Bréguet 19

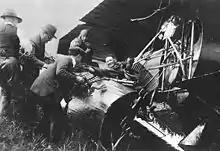
Breguet Bre.19 No.3 flown by French aviator Georges Pelletier d'Oisy crashed at Shanghai on 20 May 1924, during Pelletier d'Oisy's Paris to Tokyo flight, which was completed in Breguet Bre.14A2 No.2097

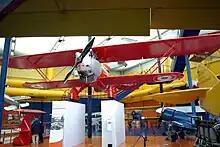
"Point d'Interrogation" at the Musée de l'Air et de l'Espace at le Bourget airport

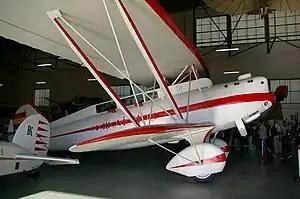
A replica of the "Cuatro Vientos" in the "Museo del Aire" at Cuatro Vientos Air Base, Madrid, Spain

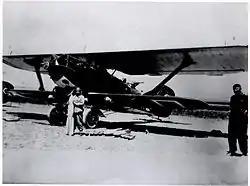
Sabiha Gökçen holding a bomb before the bombardment mission over Dersim with her Breguet 19.

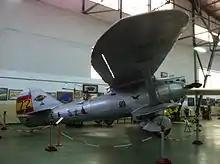
The "Jesús del Gran Poder", a special version of the Breguet 19 that flew to Brazil from Spain in 1929

In total, more than 2,000 Breguet 19s were manufactured in France, and about 700 license-built by Spanish CASA, Japanese Nakajima, Belgian SABCA and the Yugoslavian aircraft factory in Kraljevo.